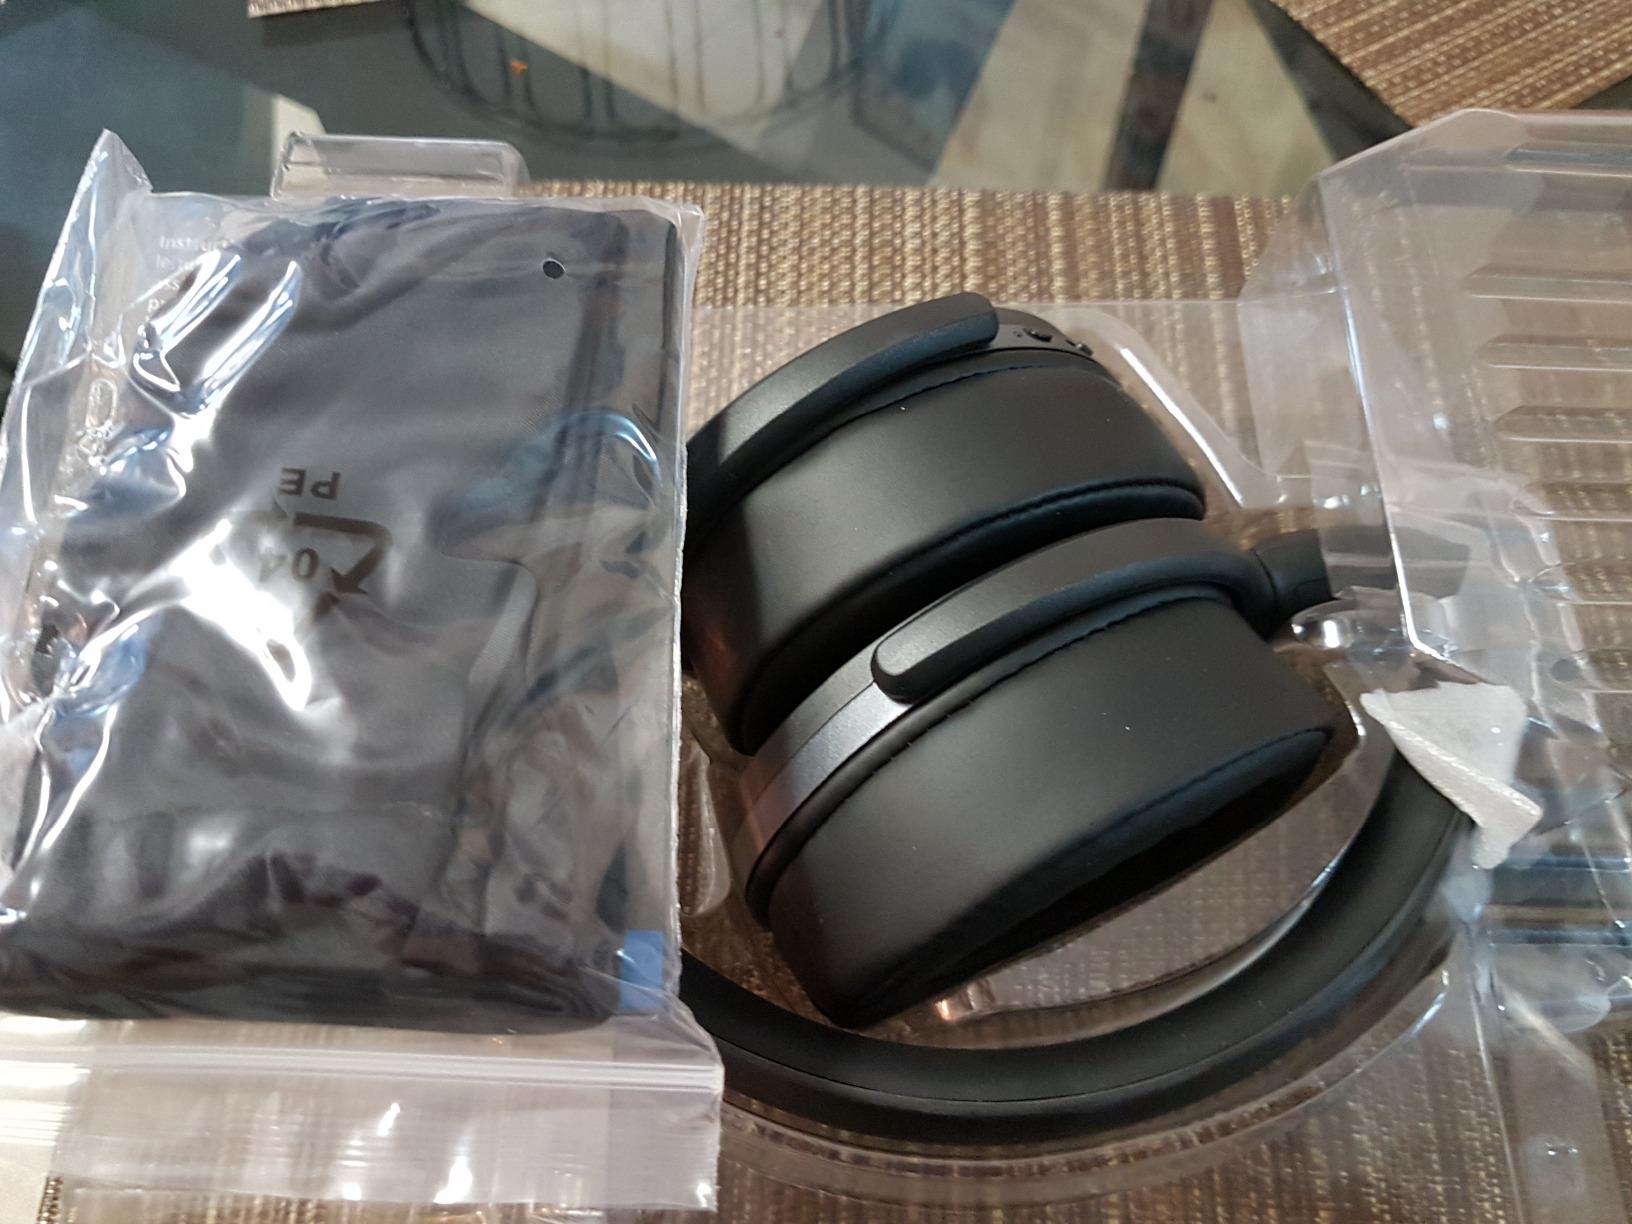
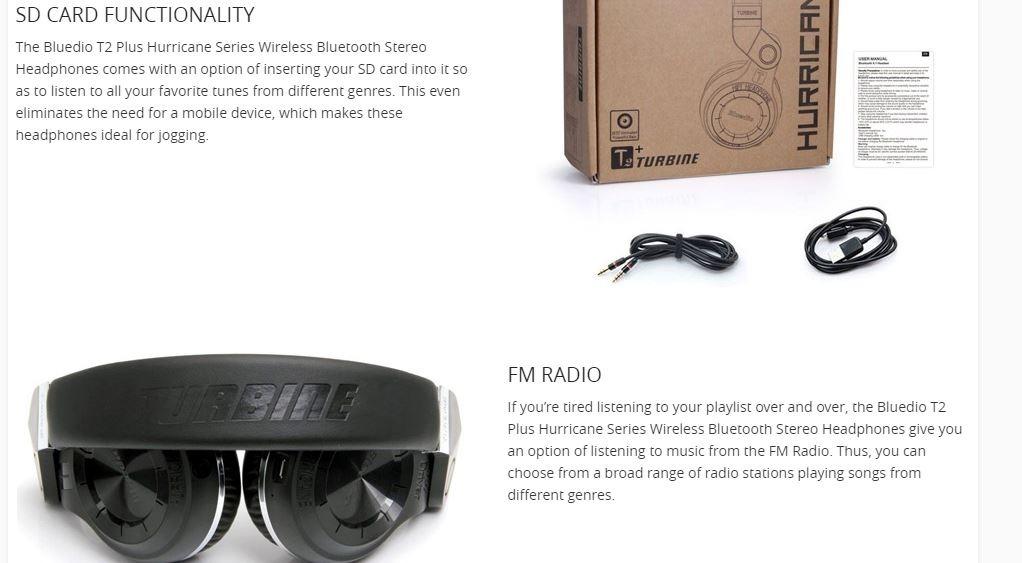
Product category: headphones
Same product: no